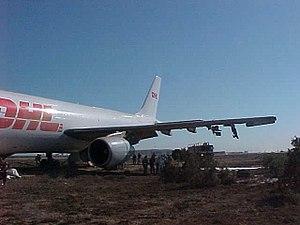
Le 22 novembre 2003 à Bagdad, un Airbus A300B4-203F, avion cargo opérant pour DHL et immatriculé en Belgique avec l'indicatif OO-DLL, est victime, à près de 10 000 pieds, d'un tir de missile opéré par des terroristes. Le tir provoque la perte des trois systèmes hydrauliques permettant le contrôle de l'avion. L'équipage décide alors de tenter de poser l'avion en ajustant individuellement la puissance des moteurs.